Walpurgis Night

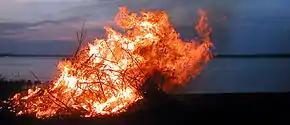
Walpurgis Night bonfire in Sweden

On the Feast of Saint Walburga, "many thousand" people have made Christian pilgrimages to Saint Walburga's tomb in Eichstätt on the Feast of Saint Walburga, often obtaining vials of Saint Walburga's oil.